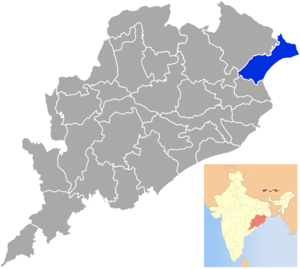
Le district de Baleswar ou district de Balasore est un district de l'état de l'Orissa en Inde.